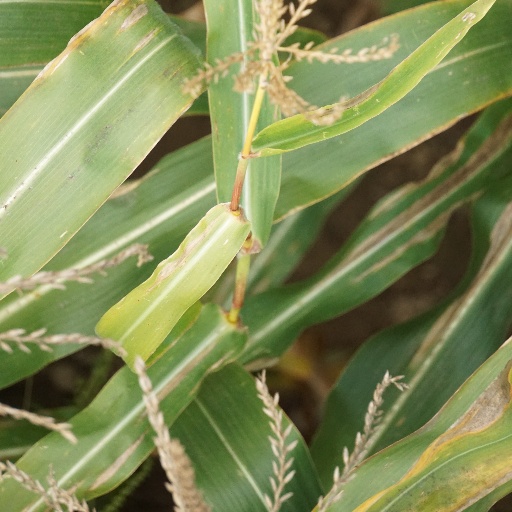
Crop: maize; corn